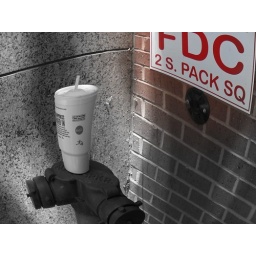
This cup was sitting on something in a corner of the street in downtown. I thought it looked interesting.